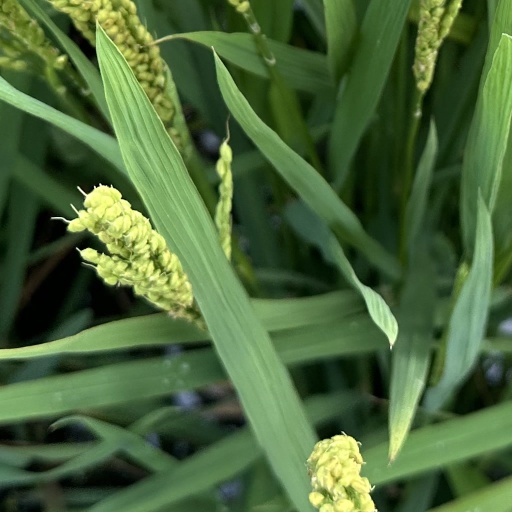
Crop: rice